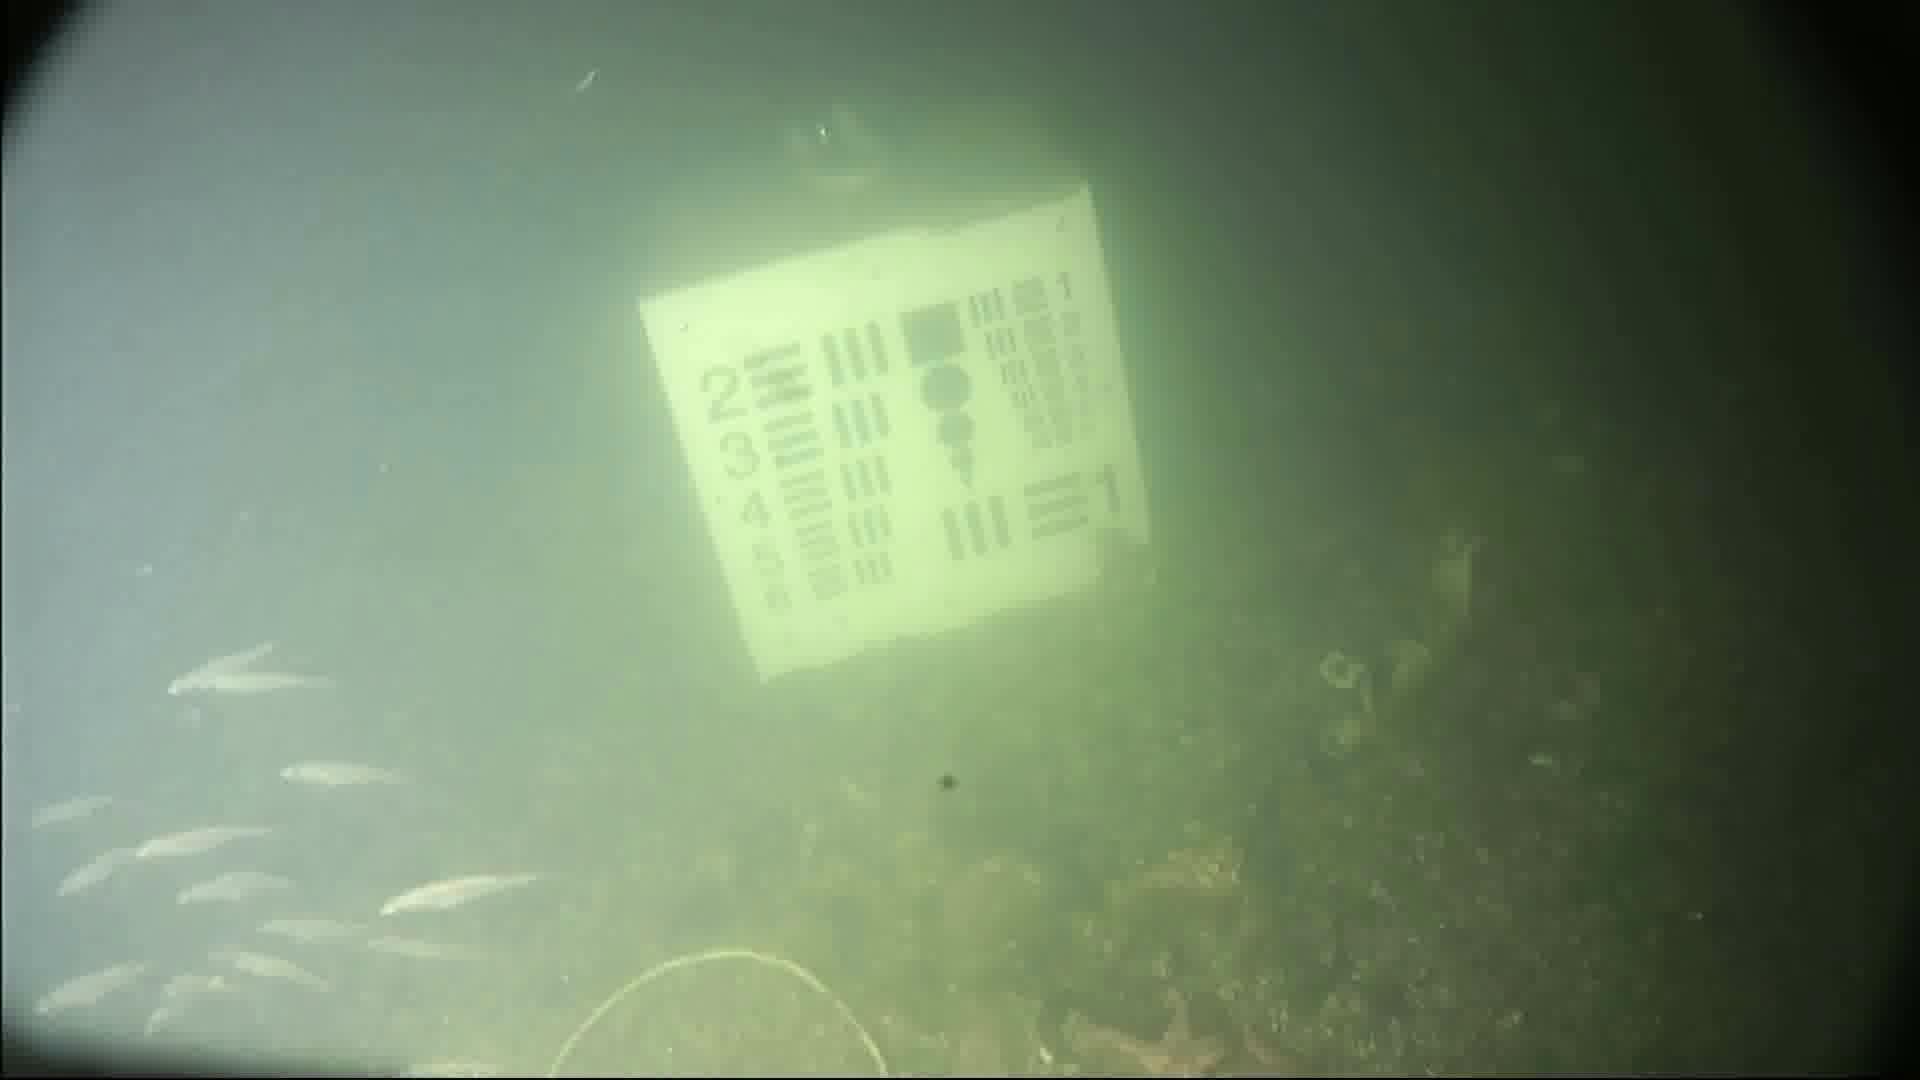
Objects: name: small_fish
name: starfish